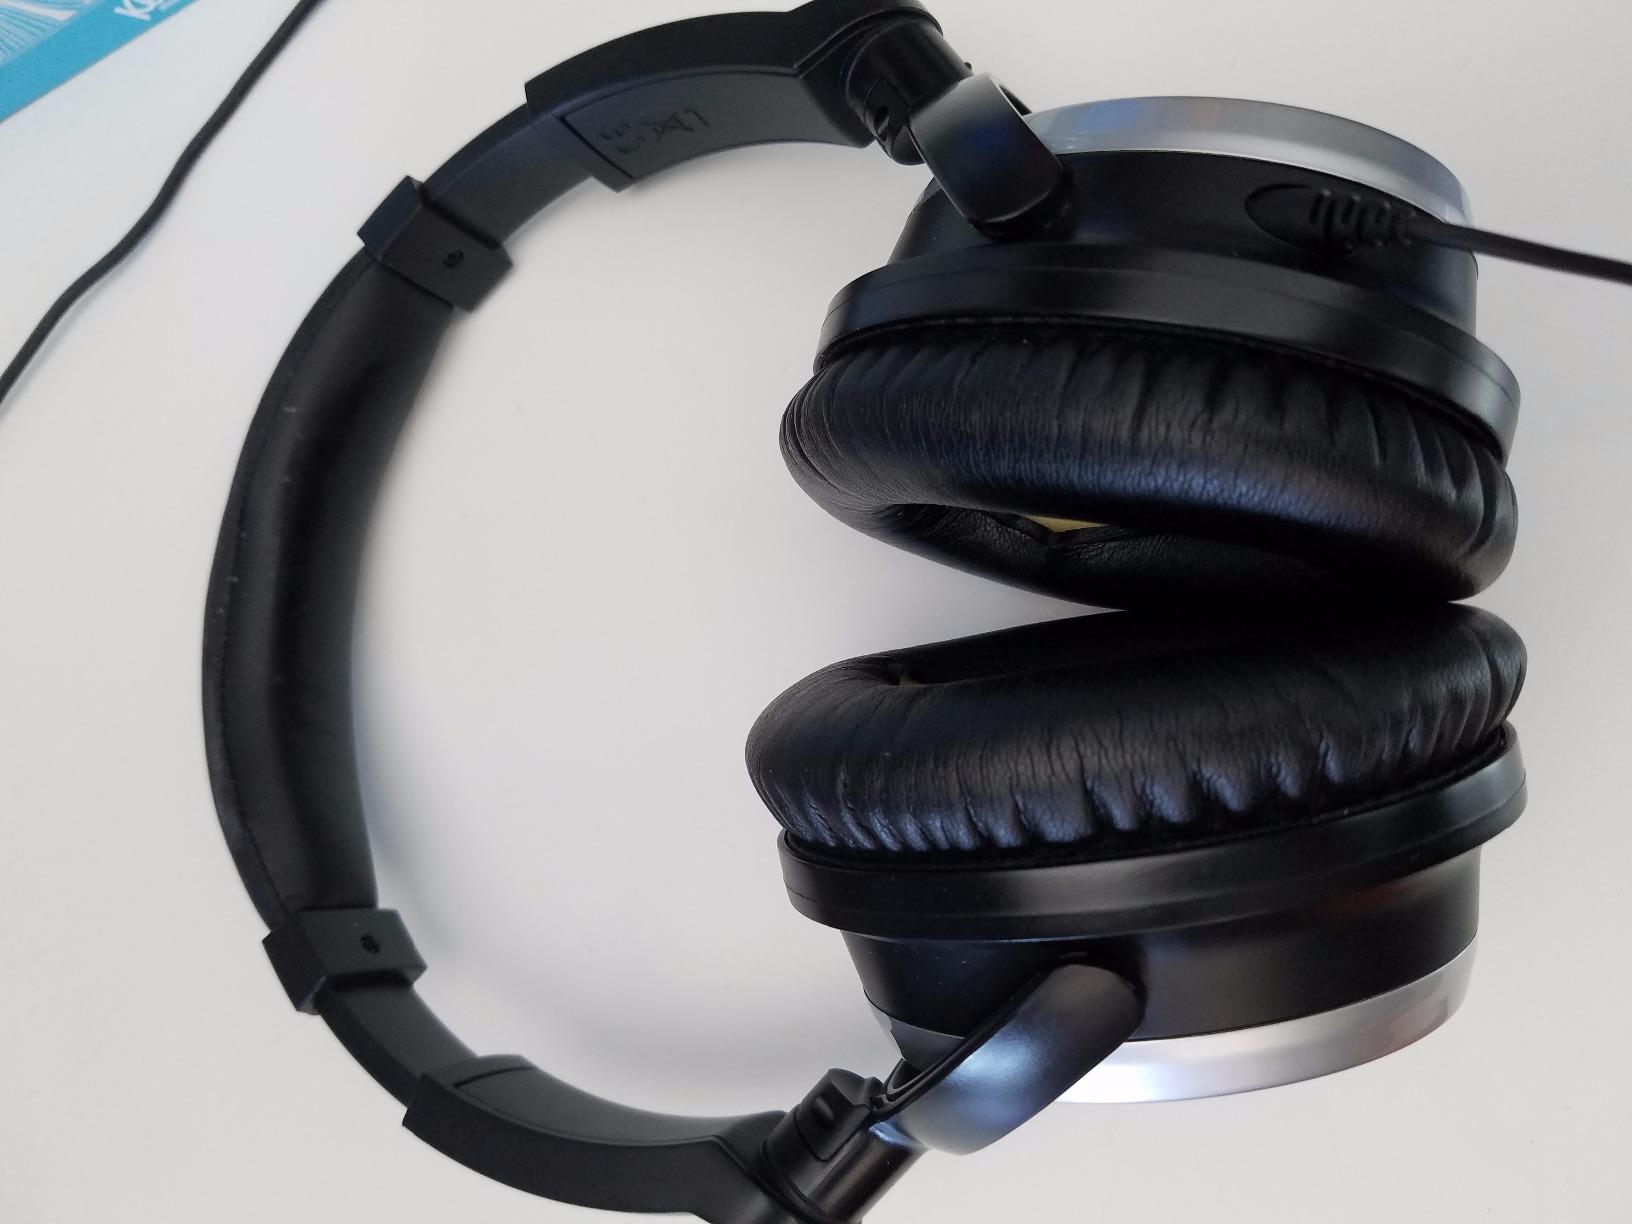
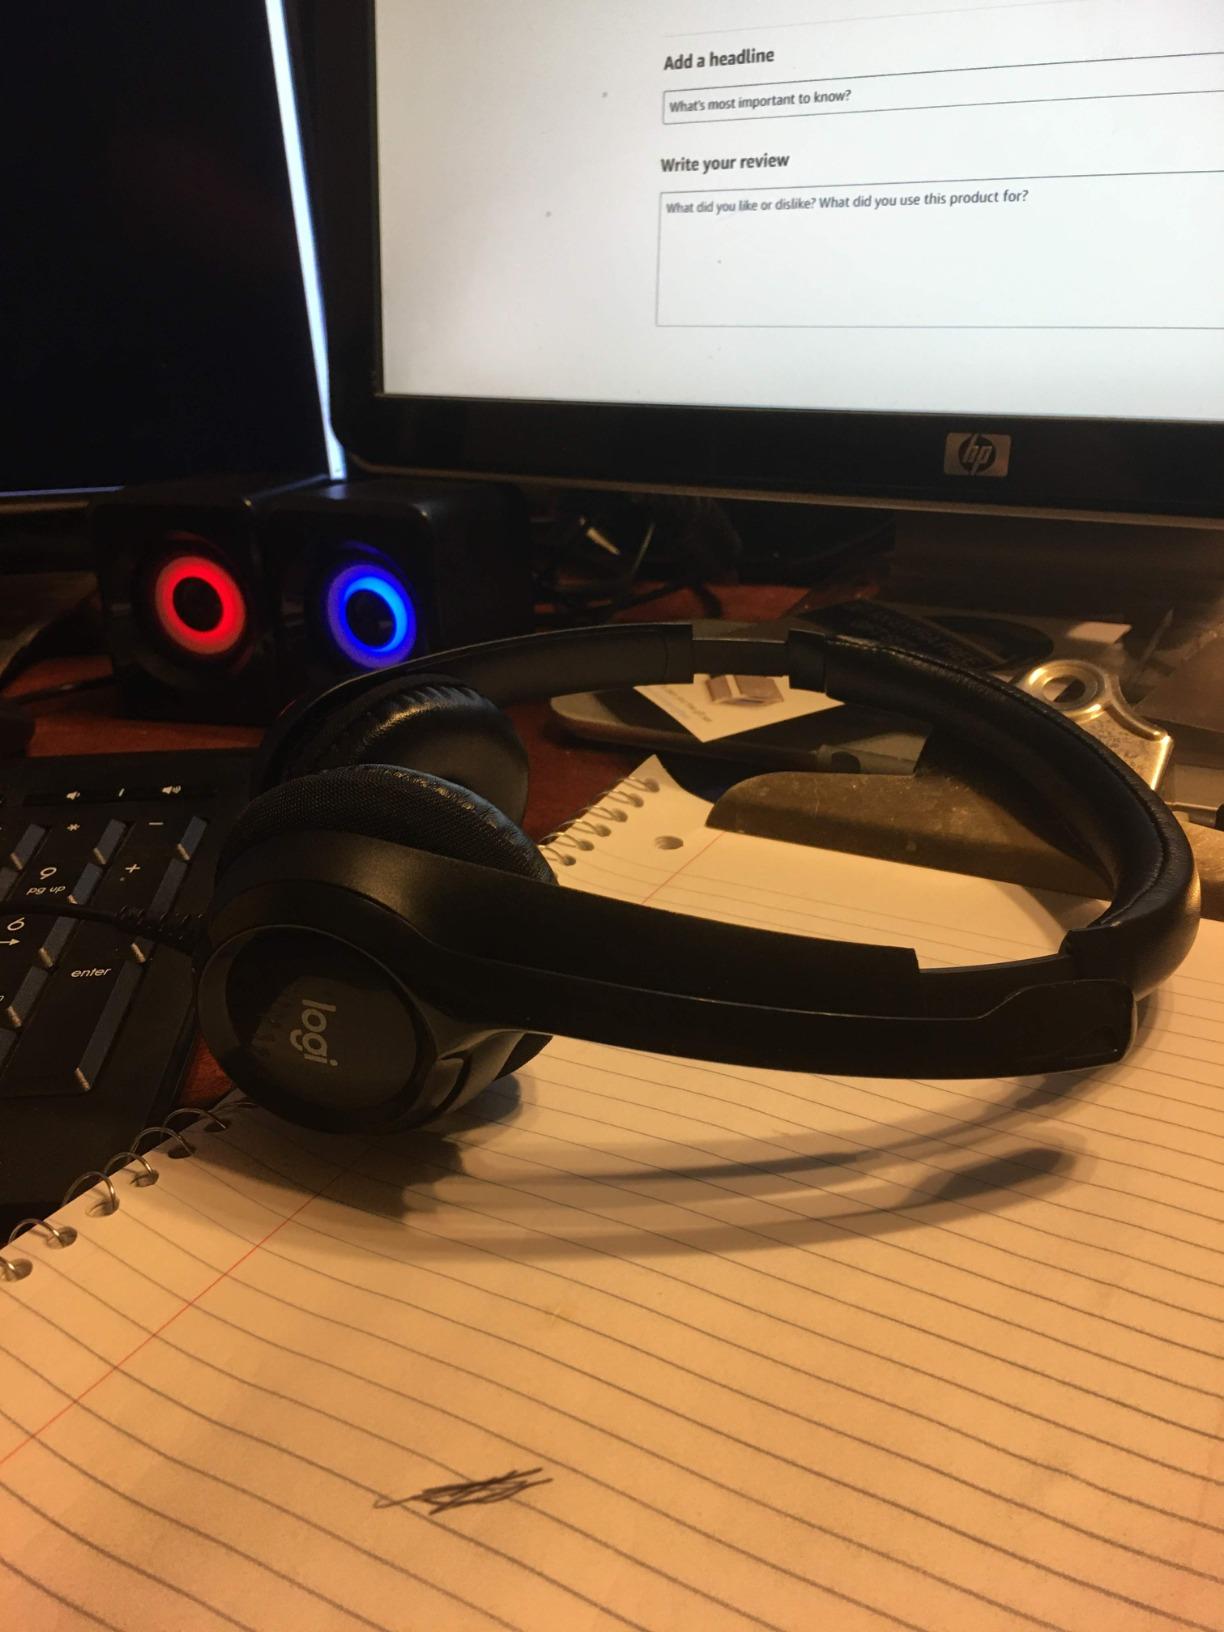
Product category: headphones
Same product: no